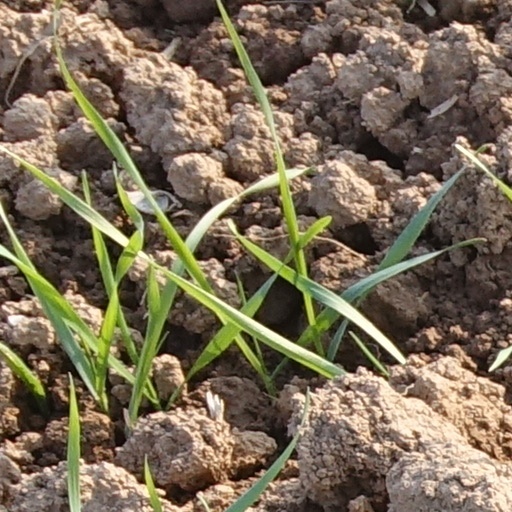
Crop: wheat